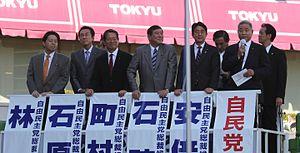
Le Parti libéral-démocrate, souvent abrégé en Jimintō au Japon et PLD en français, est le plus grand parti politique japonais, et la principale force de droite et conservatrice du pays. Il a pratiquement toujours gouverné le pays depuis sa création en 1955, sauf pendant un intermède de dix mois entre 1993 et 1994, et pendant trois ans après sa défaite aux élections législatives du 30 août 2009. Le parti ne doit pas être confondu avec le Parti libéral de 1998, aujourd'hui disparu et qui a fusionné avec le Parti démocrate du Japon pour devenir le Parti démocrate progressiste, principal parti d'opposition jusqu'en 2017 ; ni avec le Parti libéral de 2016, un ancien petit parti social-libéral.